Næsbyholm

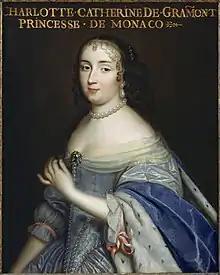
Catherine Charlotte de Gramont

In 1709 and 1710, Næsbyholm and nearby Bavelse were acquired by Frederik IV for his mistress, Charlotte Helene von Schindel, who was given the title Countess of Frederiksholm. The relationship ended in 1711; Frederick entered into his relationship with Anne Sophie Reventlow and ordered Charlotte Helene von Schindel to leave court for her estate in Själland. She initially stopped at Fyn and claimed to be pregnant with Frederick's child, but the pregnancy turned out to be false. Charlotte Helene von Schindel hosted a vivid social life at her estate and entered into a relationship with the noble Ernst G. Bülow, with whom she had a child. The couple tried to conceal the birth, but when the monarch was informed, they were given permission to marry, and did so on 9 February 1716. Næstbyholm and Bavelse reverted to the crown when the countship was dissolved.